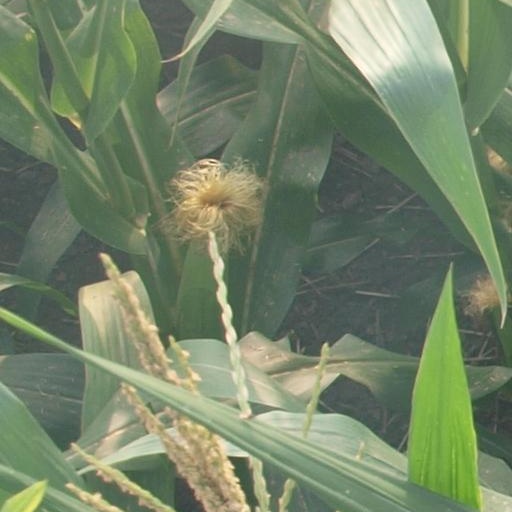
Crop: maize; corn